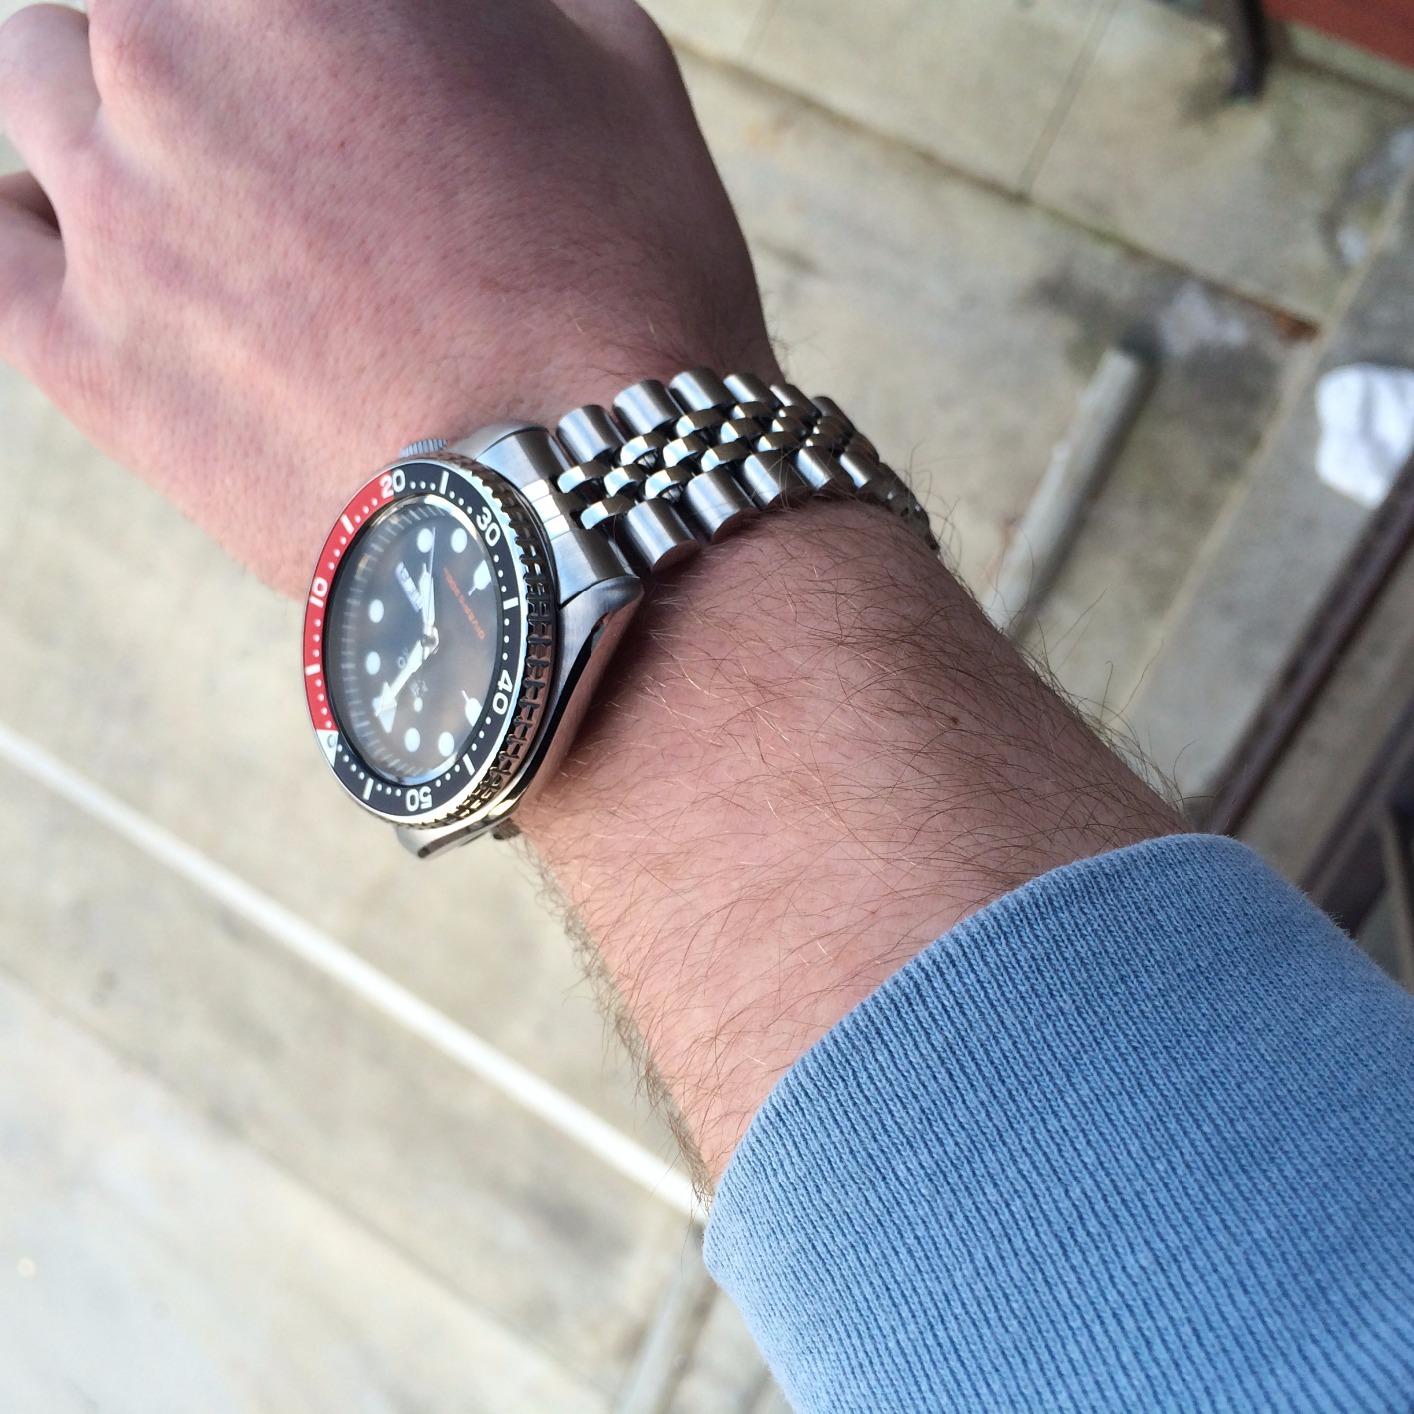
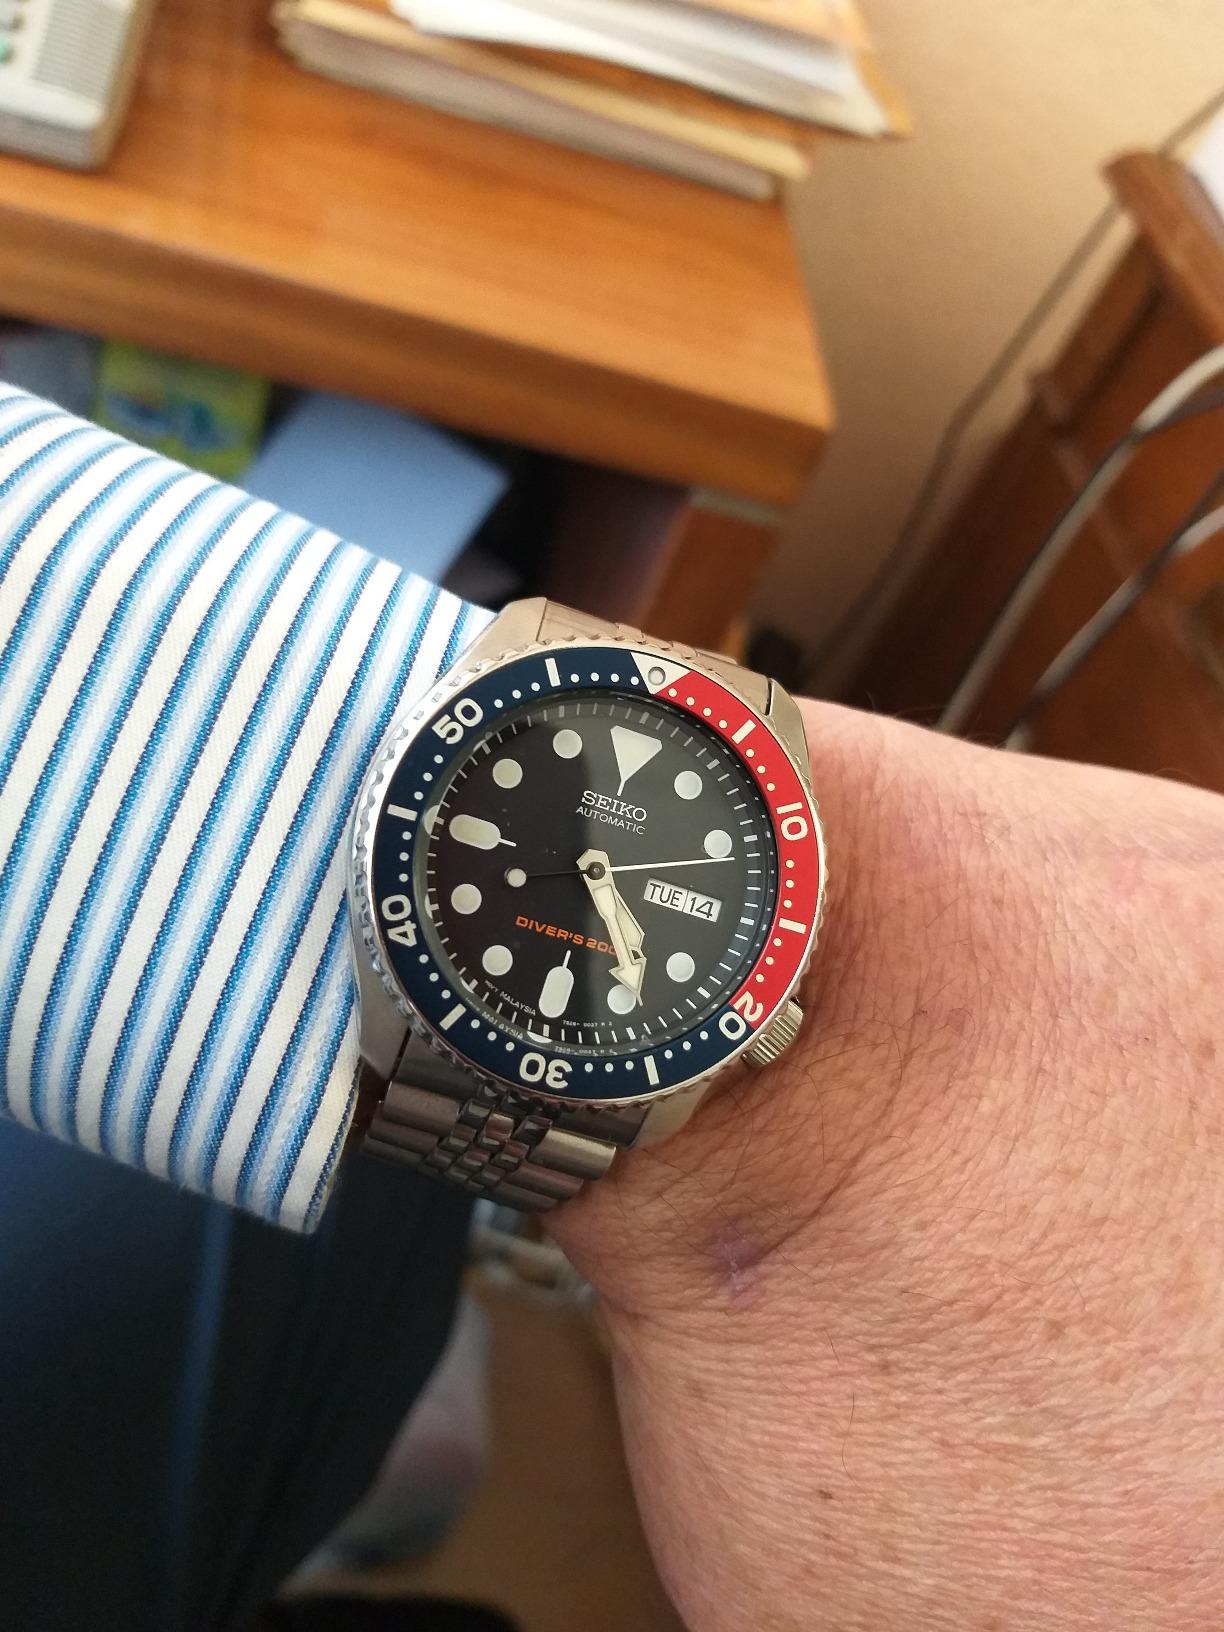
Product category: accessories_watch
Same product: yes